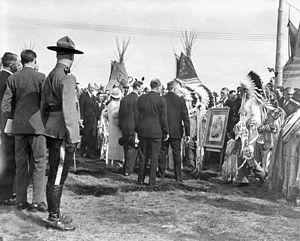
Les Stoneys, également appelés Nakodas, Îyârhes Nakodabis ou Sioux des montagnes Rocheuses, sont un peuple autochtone de l'Ouest canadien et, originellement, des États-Unis. Historiquement, ils habitaient de grandes portions de l'Alberta, de la Saskatchewan et du Montana. De nos jours, leurs réserves se trouvent en Alberta et en Saskatchewan.